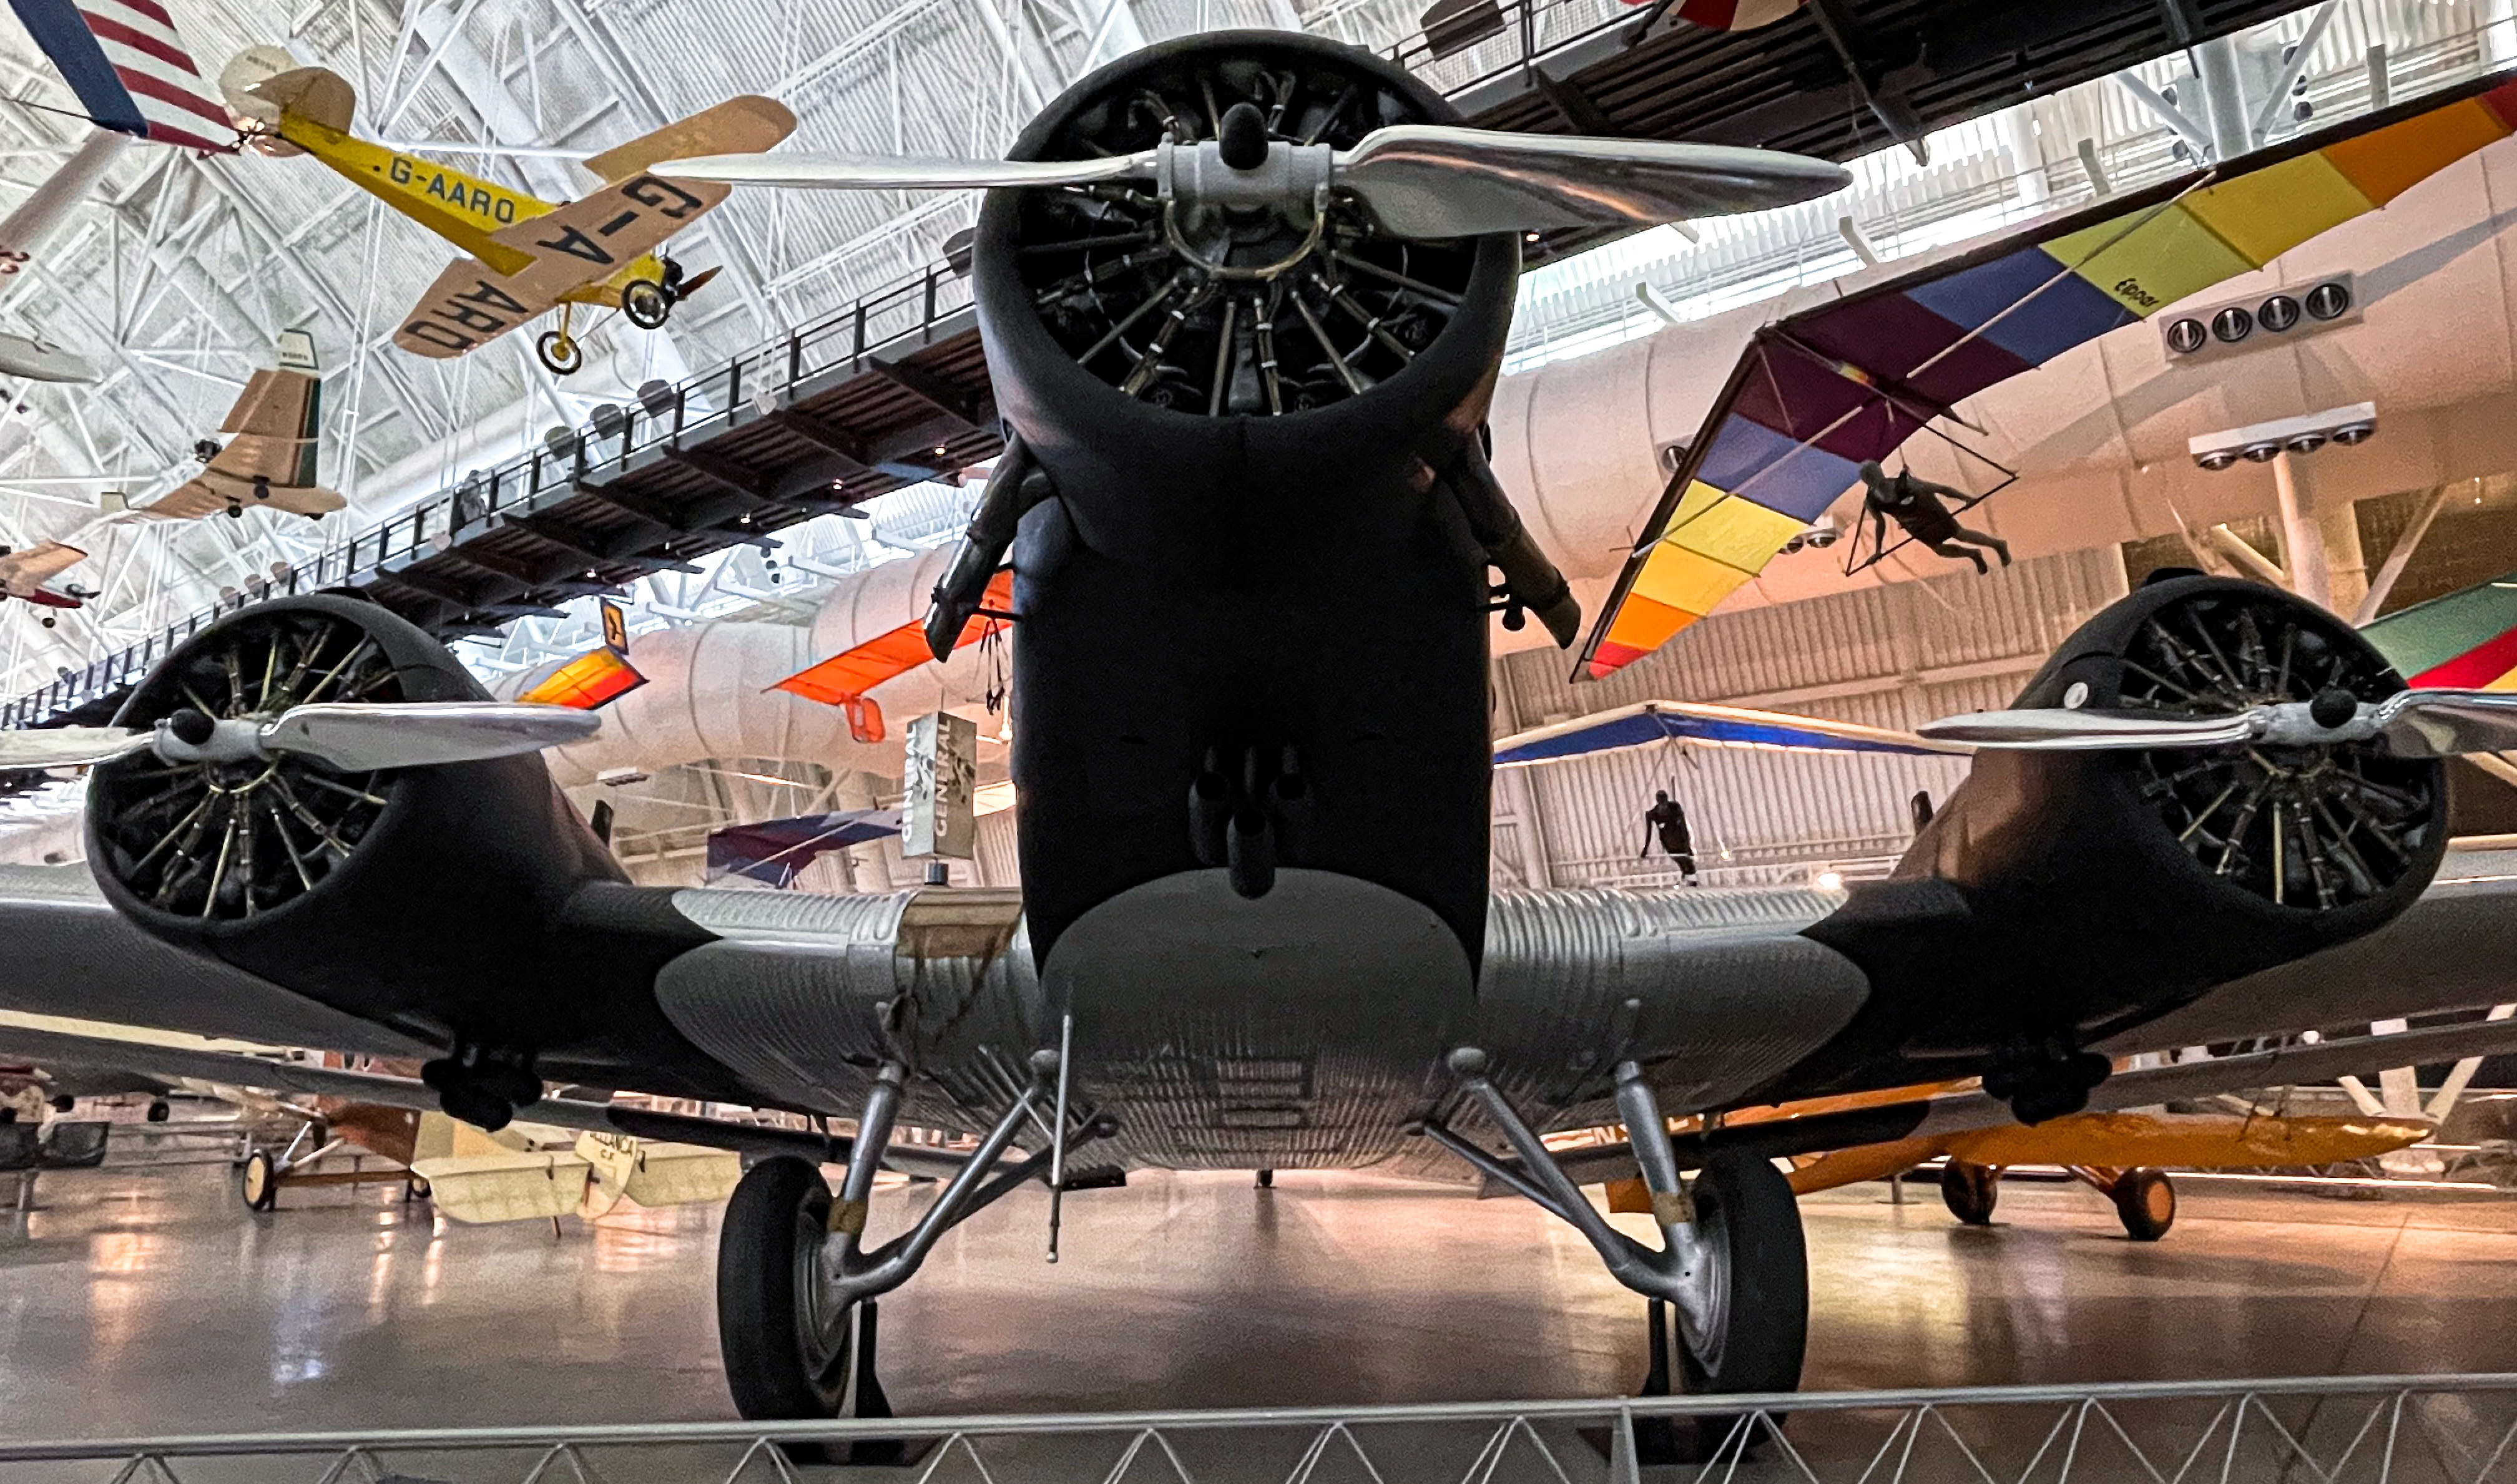
aircraft, vehicle, automotive tire, aviation, aerospace manufacturer, propeller, airplane, military aircraft, propeller driven aircraft, aircraft engine, wing, tire, aerospace engineering, hangar, air travel, symmetry, metal, general aviation, wheel, windshield, turbine, monoplane, machine, rim, flight, fence, automotive wheel system, tread, air force